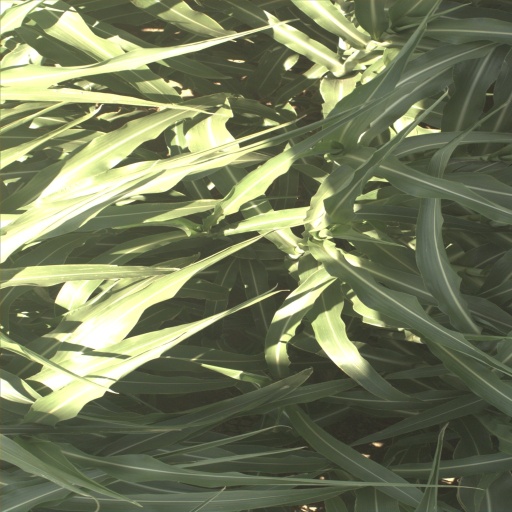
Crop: sorghum